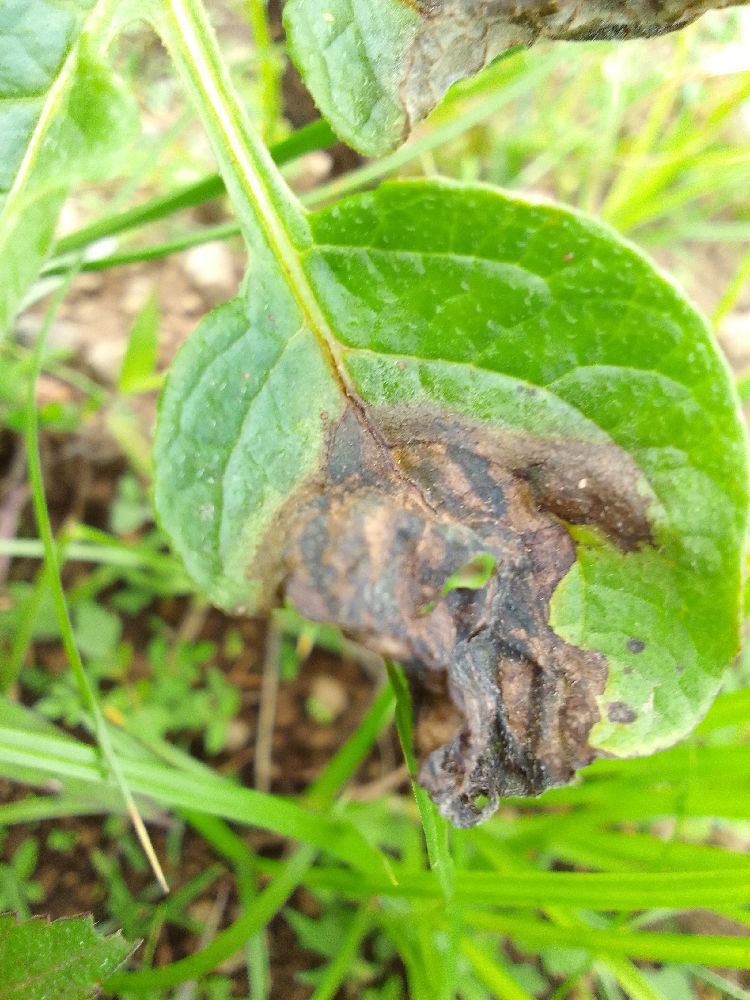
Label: Late blight